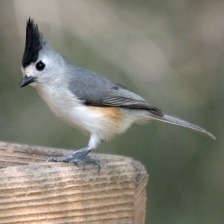
Species: TIT MOUSE
Scientific name: PARIDAE
ImageNet parent category: chickadee